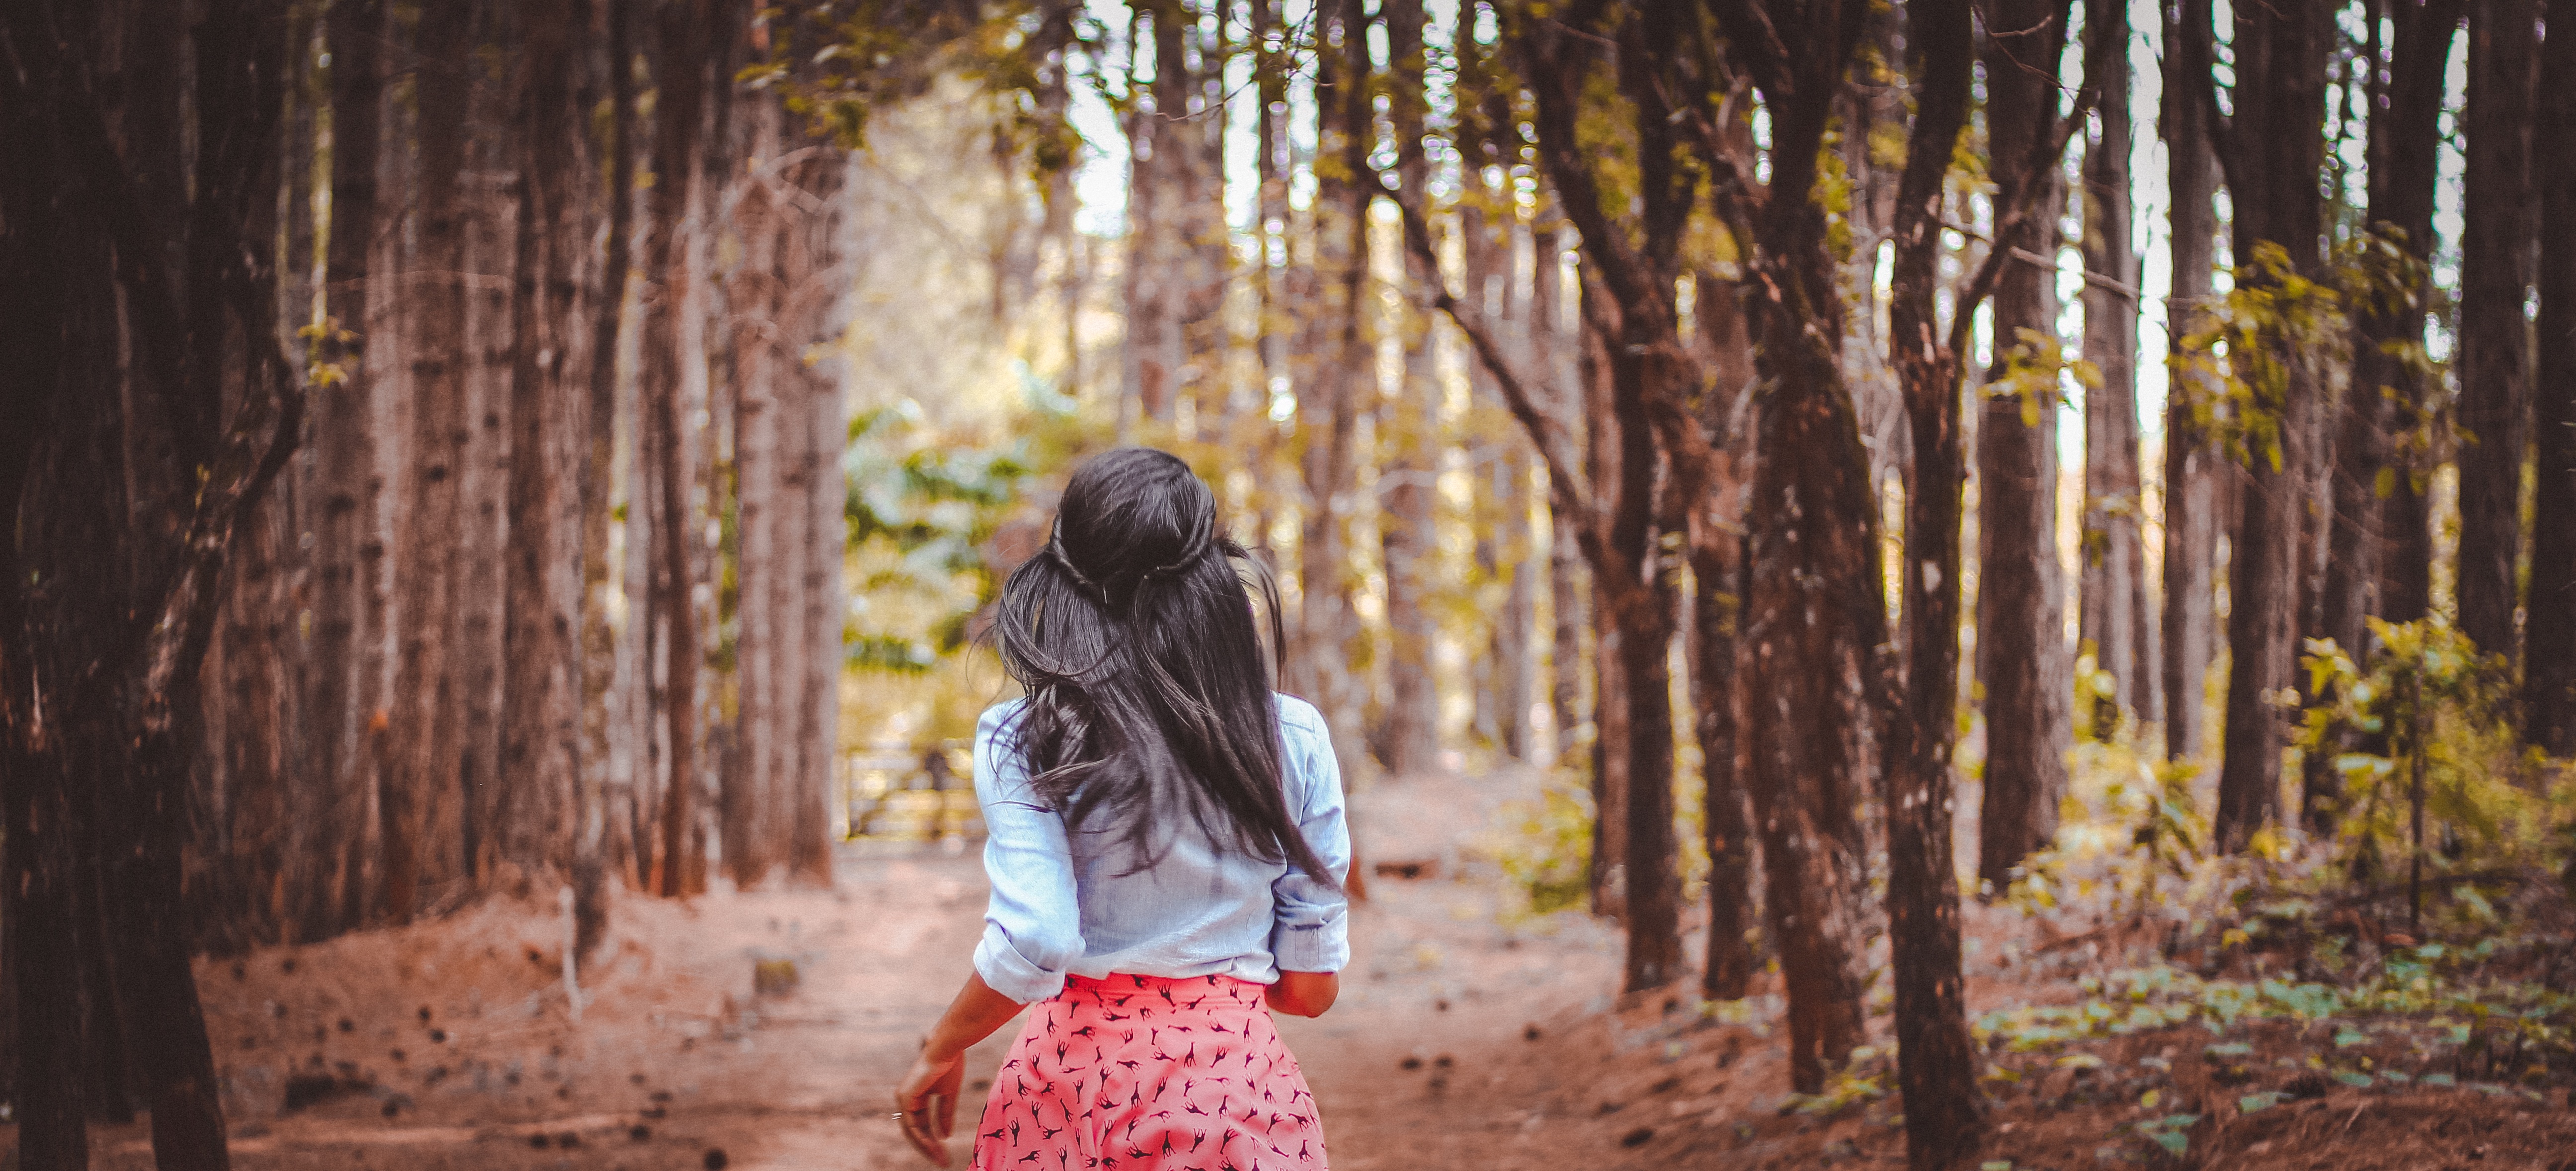
tree, forest, photography, sunlight, spring, autumn, season, photograph, woodland, habitat, natural environment